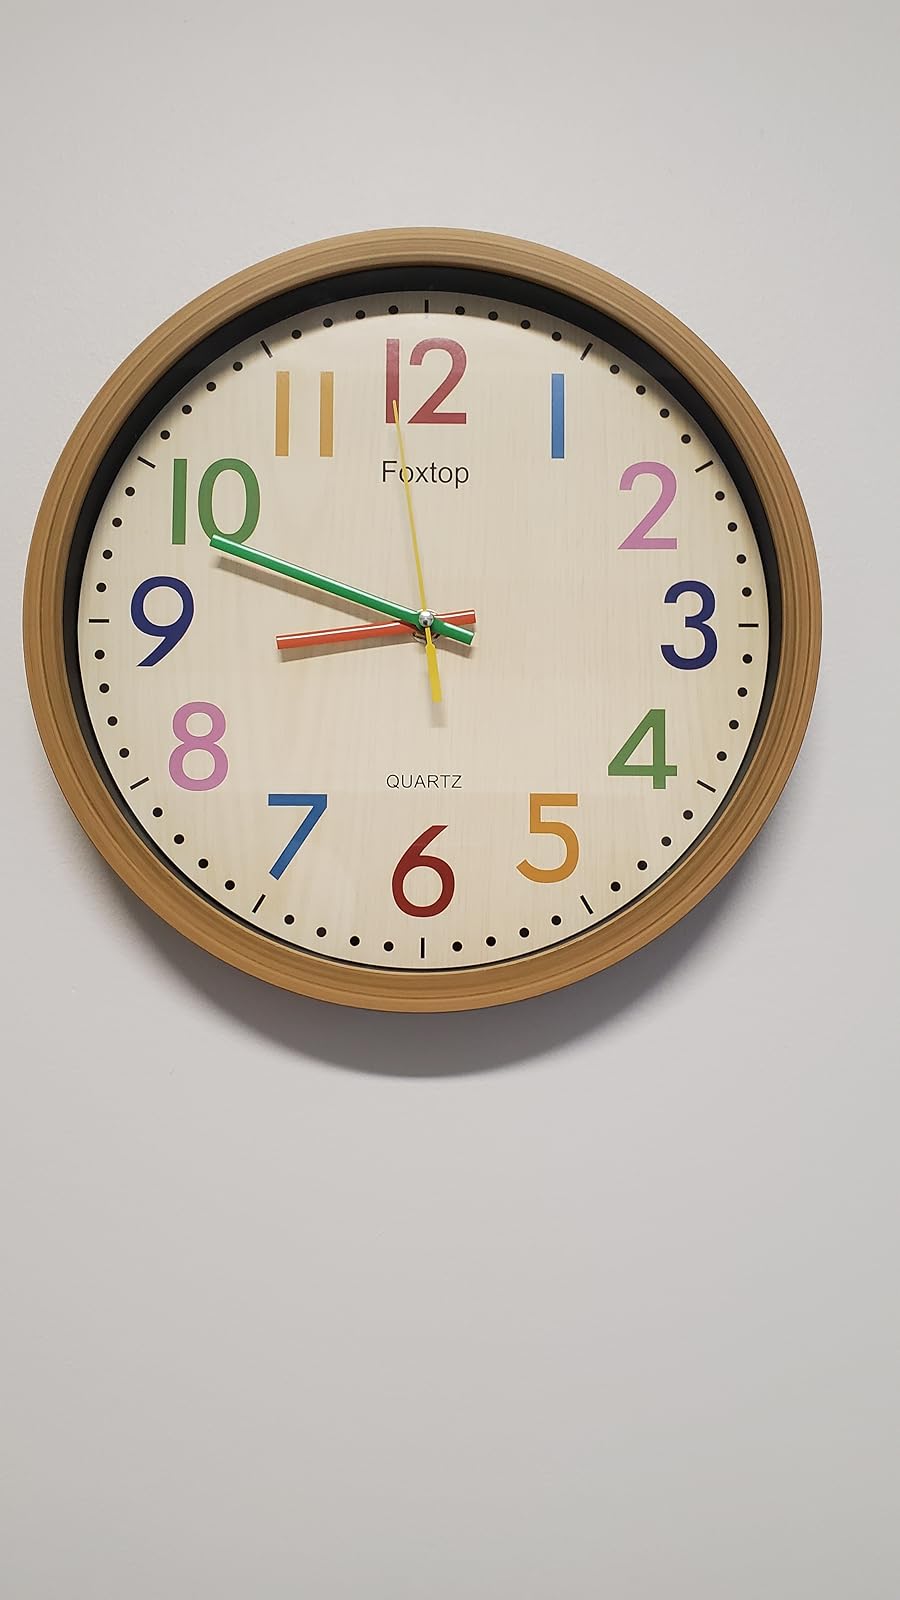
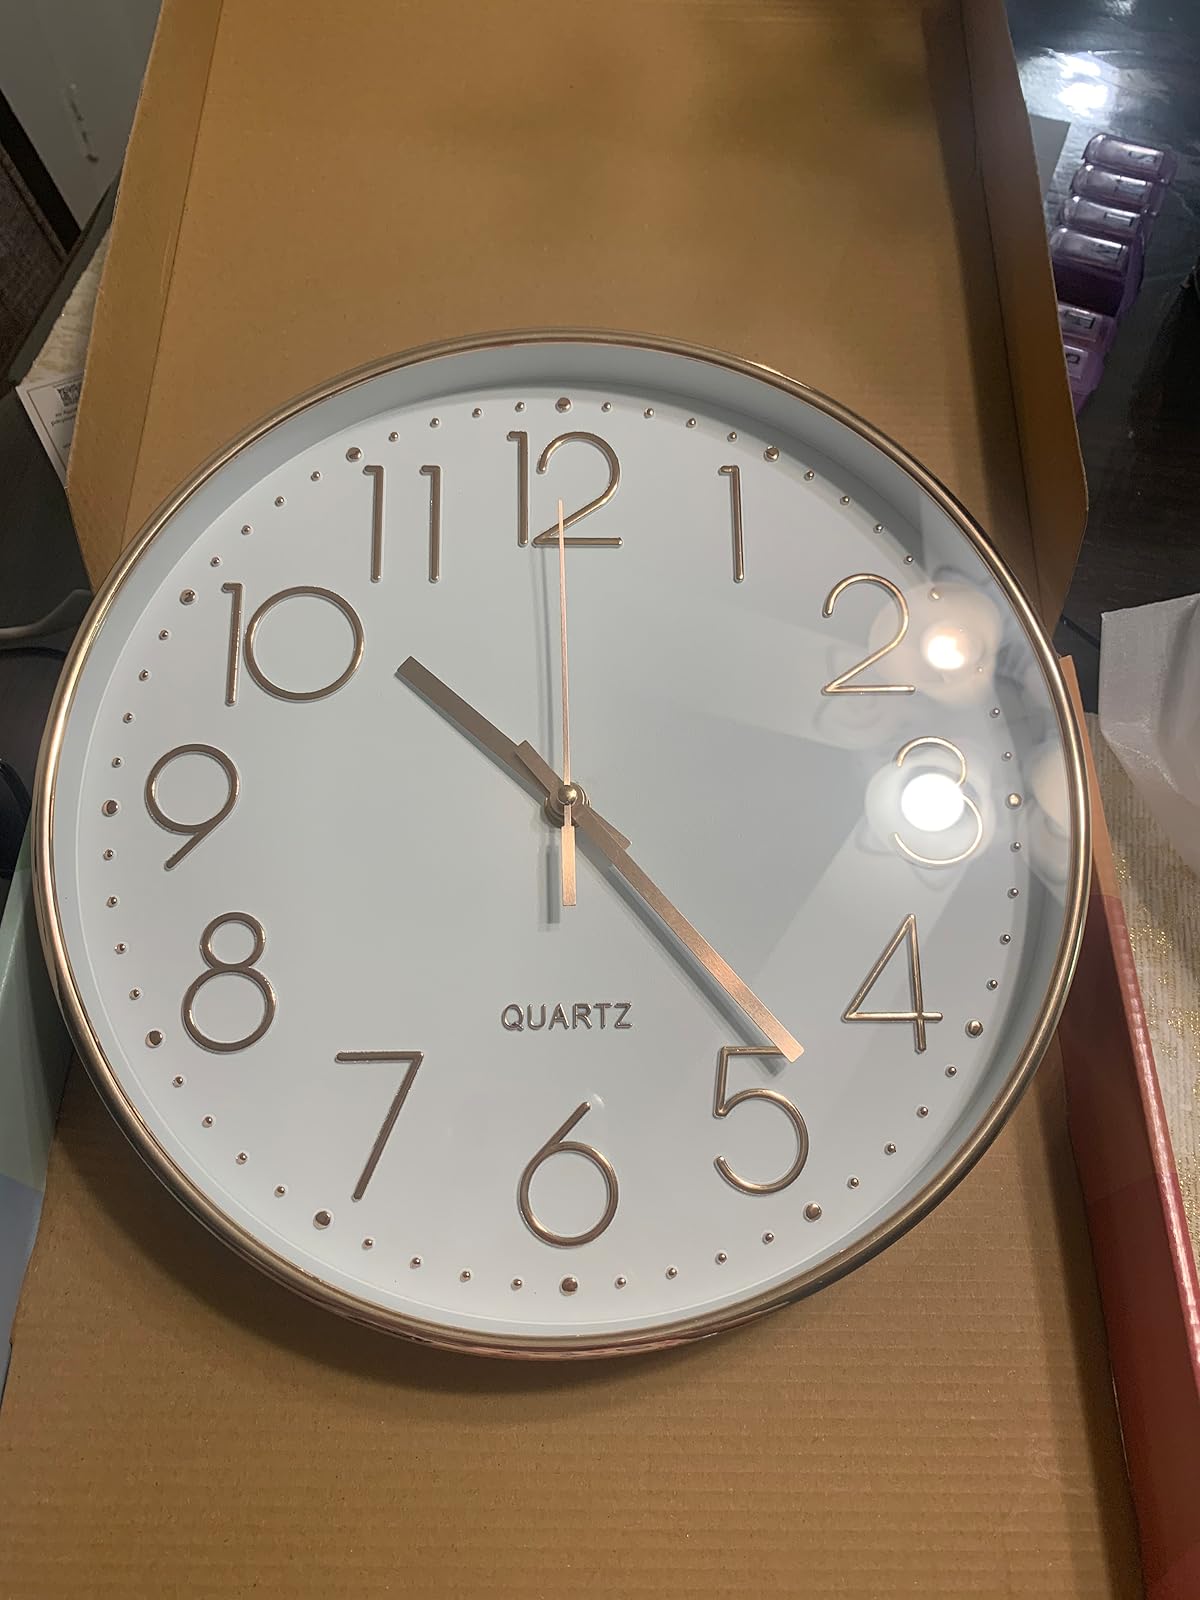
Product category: clock
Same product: no